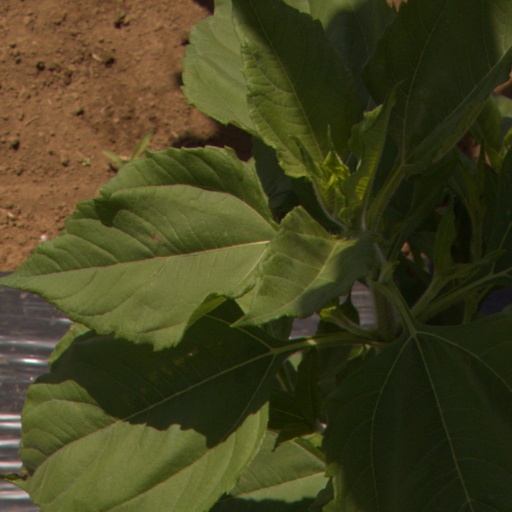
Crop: Jerusalem artichoke